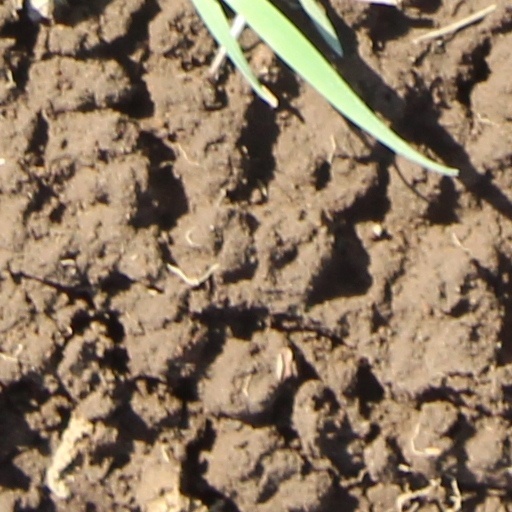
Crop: wheat